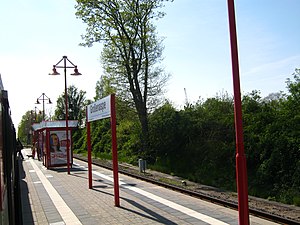
Großenaspe
Jernbanestationen i Großenaspe
Großenaspe er en by og en kommune i det nordlige Tyskland, beliggende i Amt Bad Bramstedt-Land i